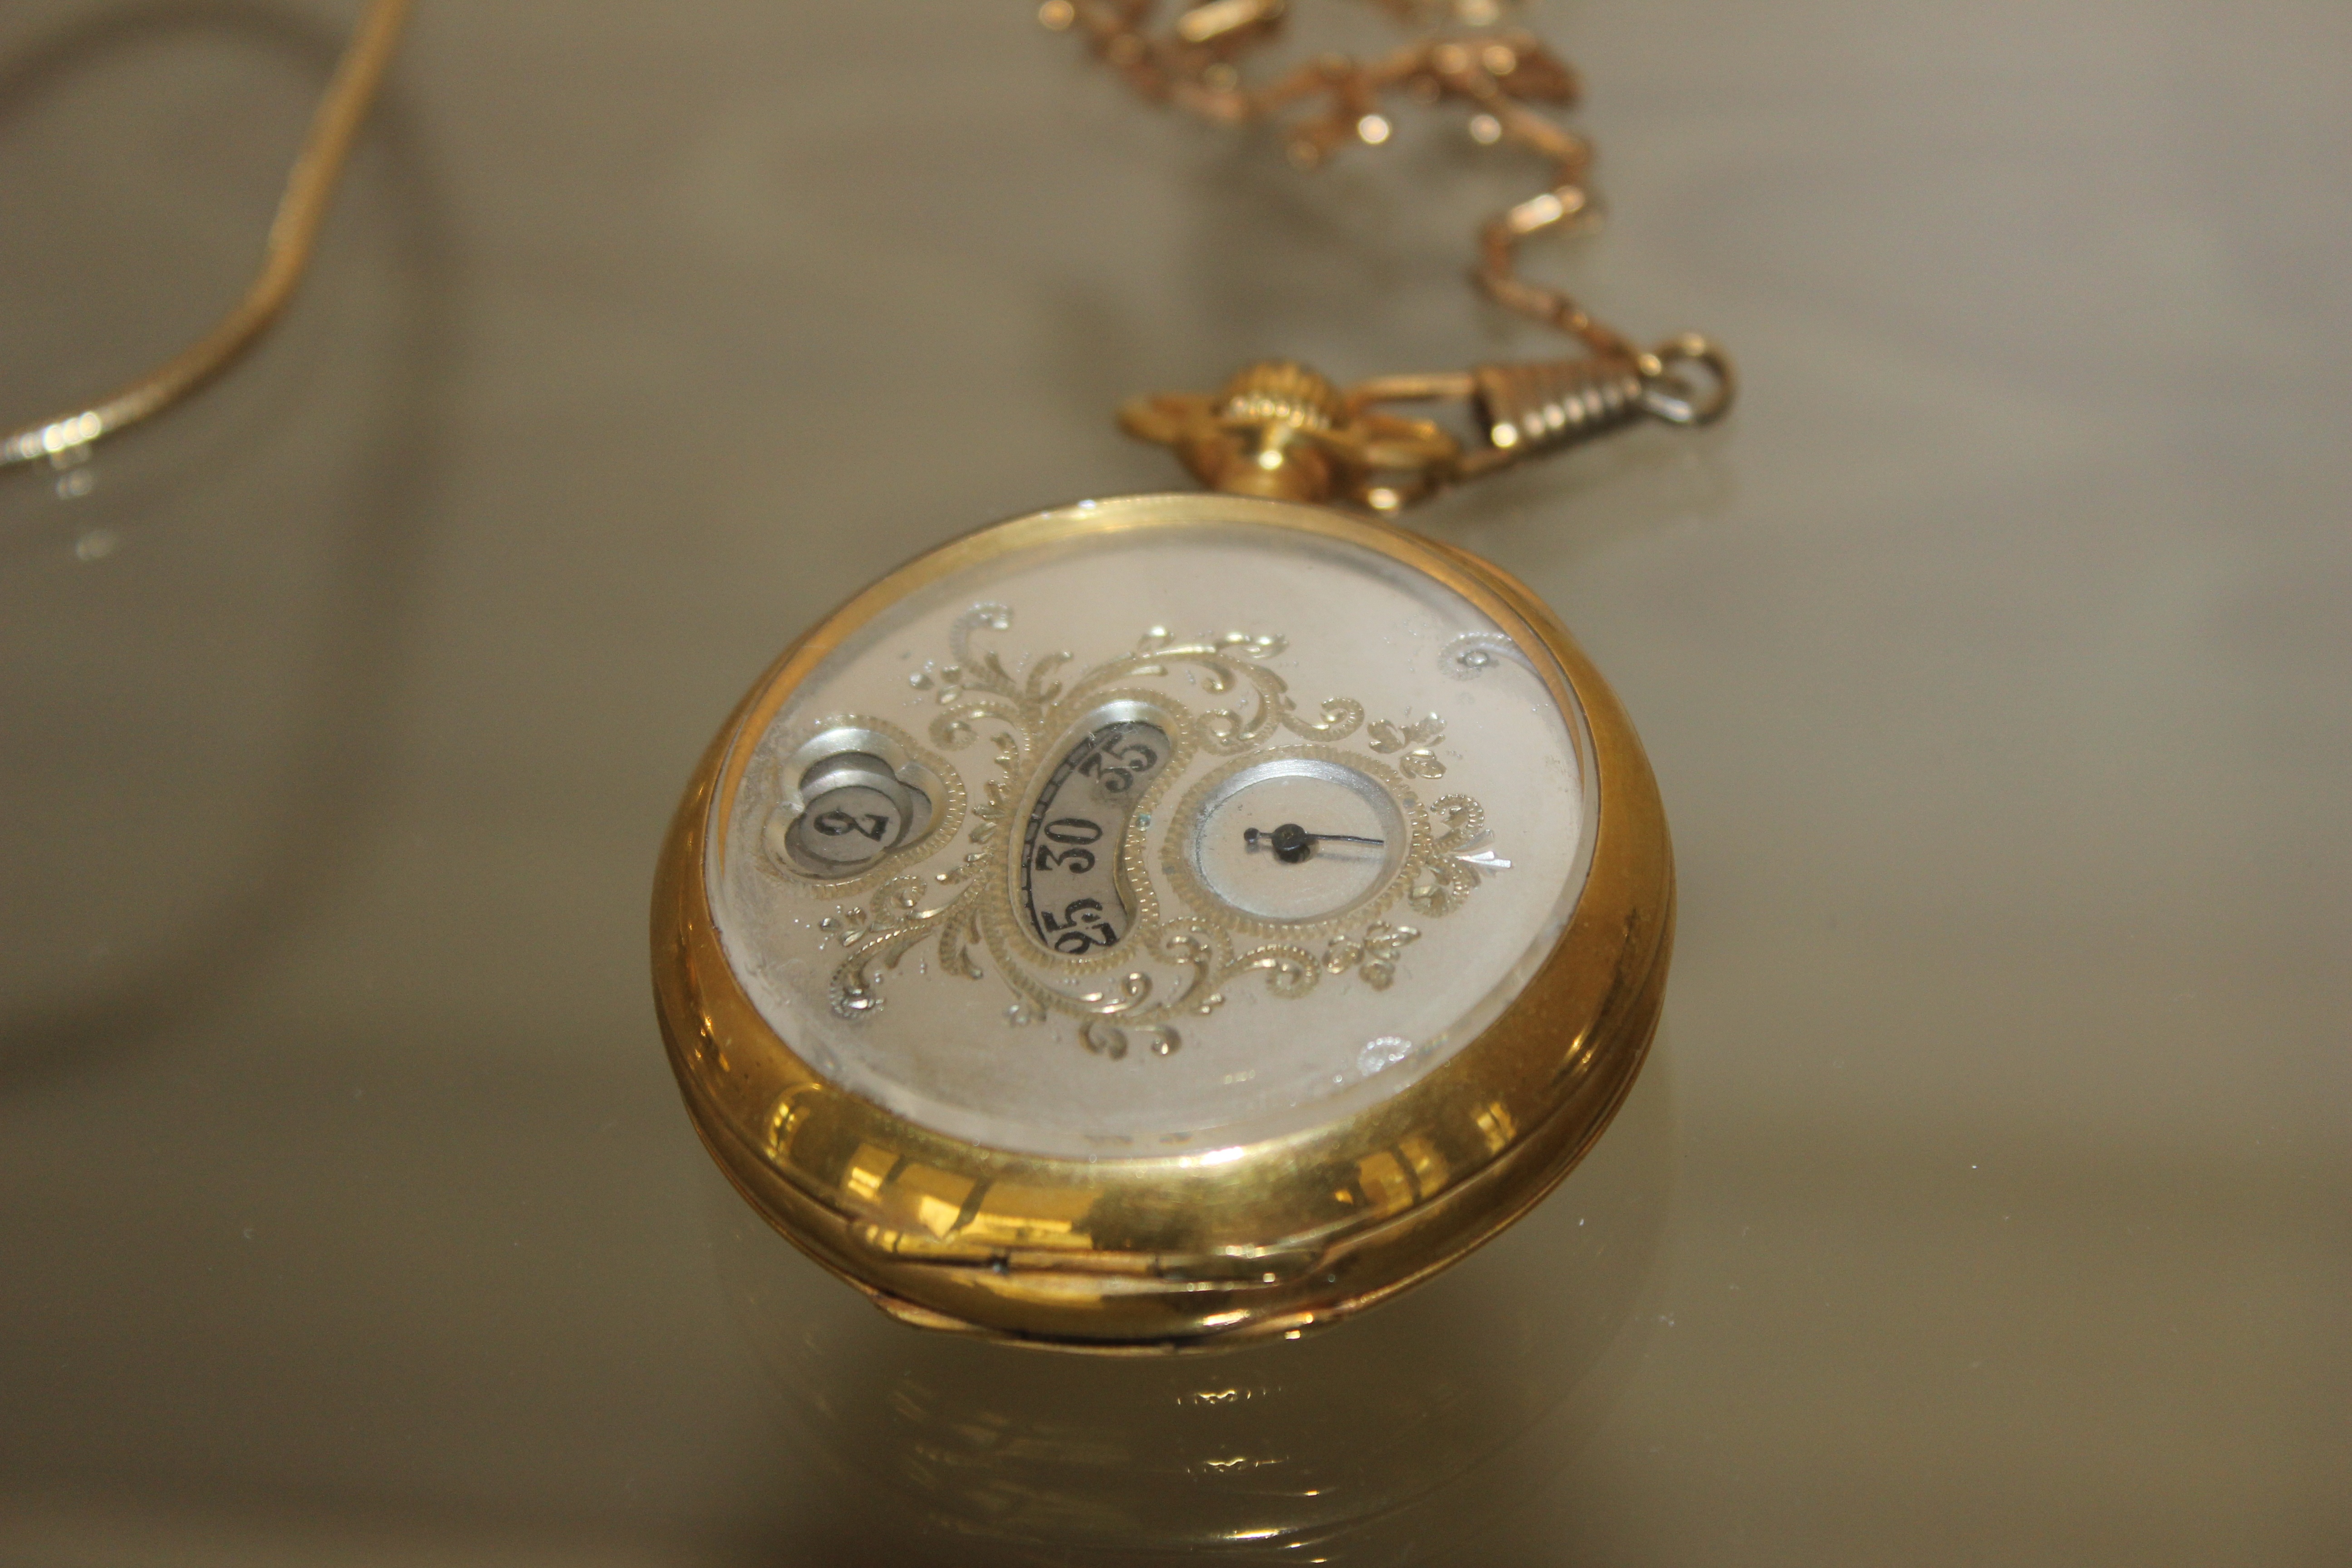
watch, hand, antique, clock, old, metal, jewellery, brass, silver, pendant, locket, fashion accessory